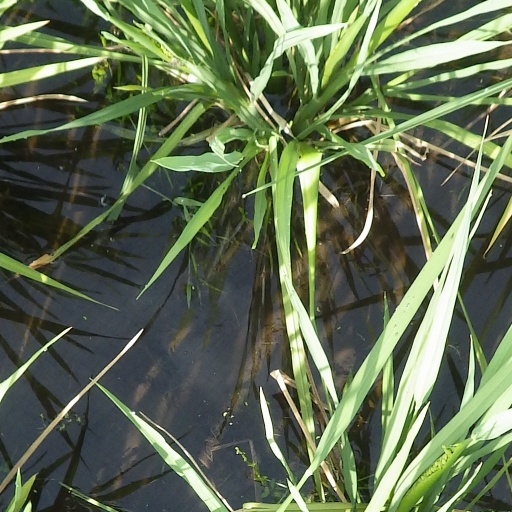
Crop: rice